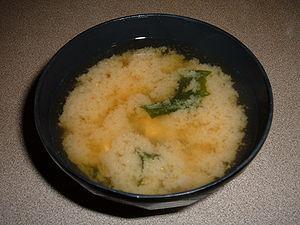
Le miso est un aliment japonais traditionnel qui se présente sous forme de pâte fermentée, à haute teneur en protéines, de goût plus ou moins prononcé selon la fermentation et relativement salé. Il peut être de couleur beige ou jaune pâle à brun chocolat foncé et sa texture ressemble à celle d'un beurre de noix.
La soupe miso est une recette de cuisine traditionnelle de la cuisine japonaise, de bouillon à base de miso et de dashi. Elle est, avec le riz japonais et les soupes suimono, un des plats de base des trois repas traditionnels japonais déclinable sous de multiples variantes de cuisine régionale japonaise.